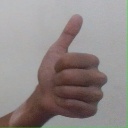
अक्षर: थ